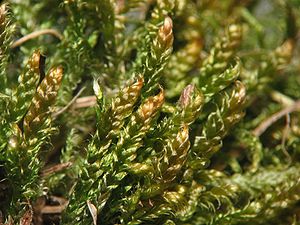
Bregnemos-ordenen
Alm. Cypresmos (af varieteten lacunosum)Foto: Kristian Peters
Bregnemos-ordenen er meget omfattende og rummer ca. 45 familier og langt over 100 slægter, som er udbredt over hele verden og som er almindeligt forekommende overalt. Ordenen indeholder hovedparten af de bladmosser, der bærer sporehuse på korte sidegrene.